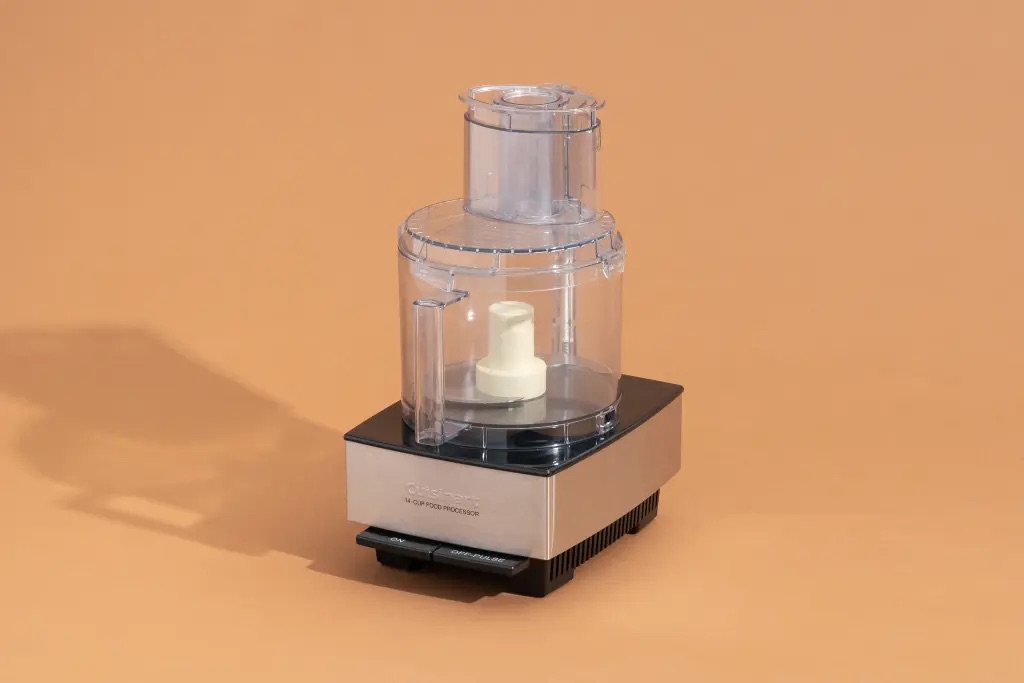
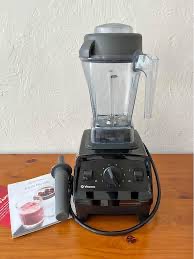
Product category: items_blender
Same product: no